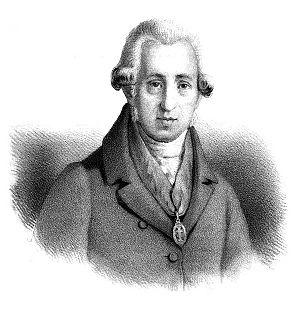
Louis Masreliez né Adrien Louis Masreliez est un peintre et décorateur suédois.